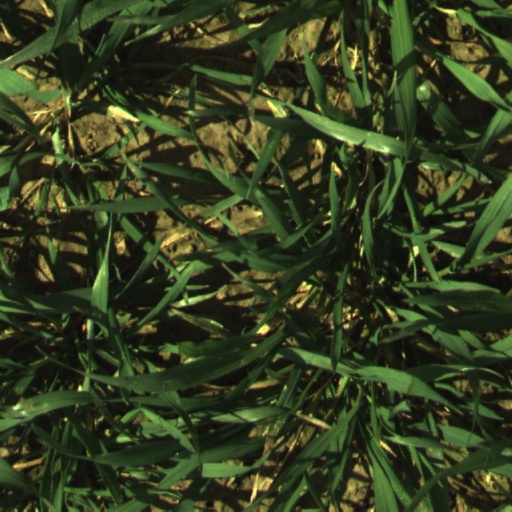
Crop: wheat